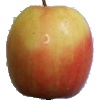
Label: Apple Pink Lady 1